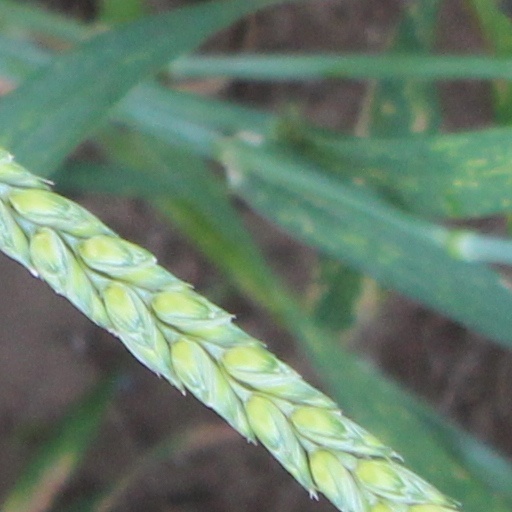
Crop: wheat